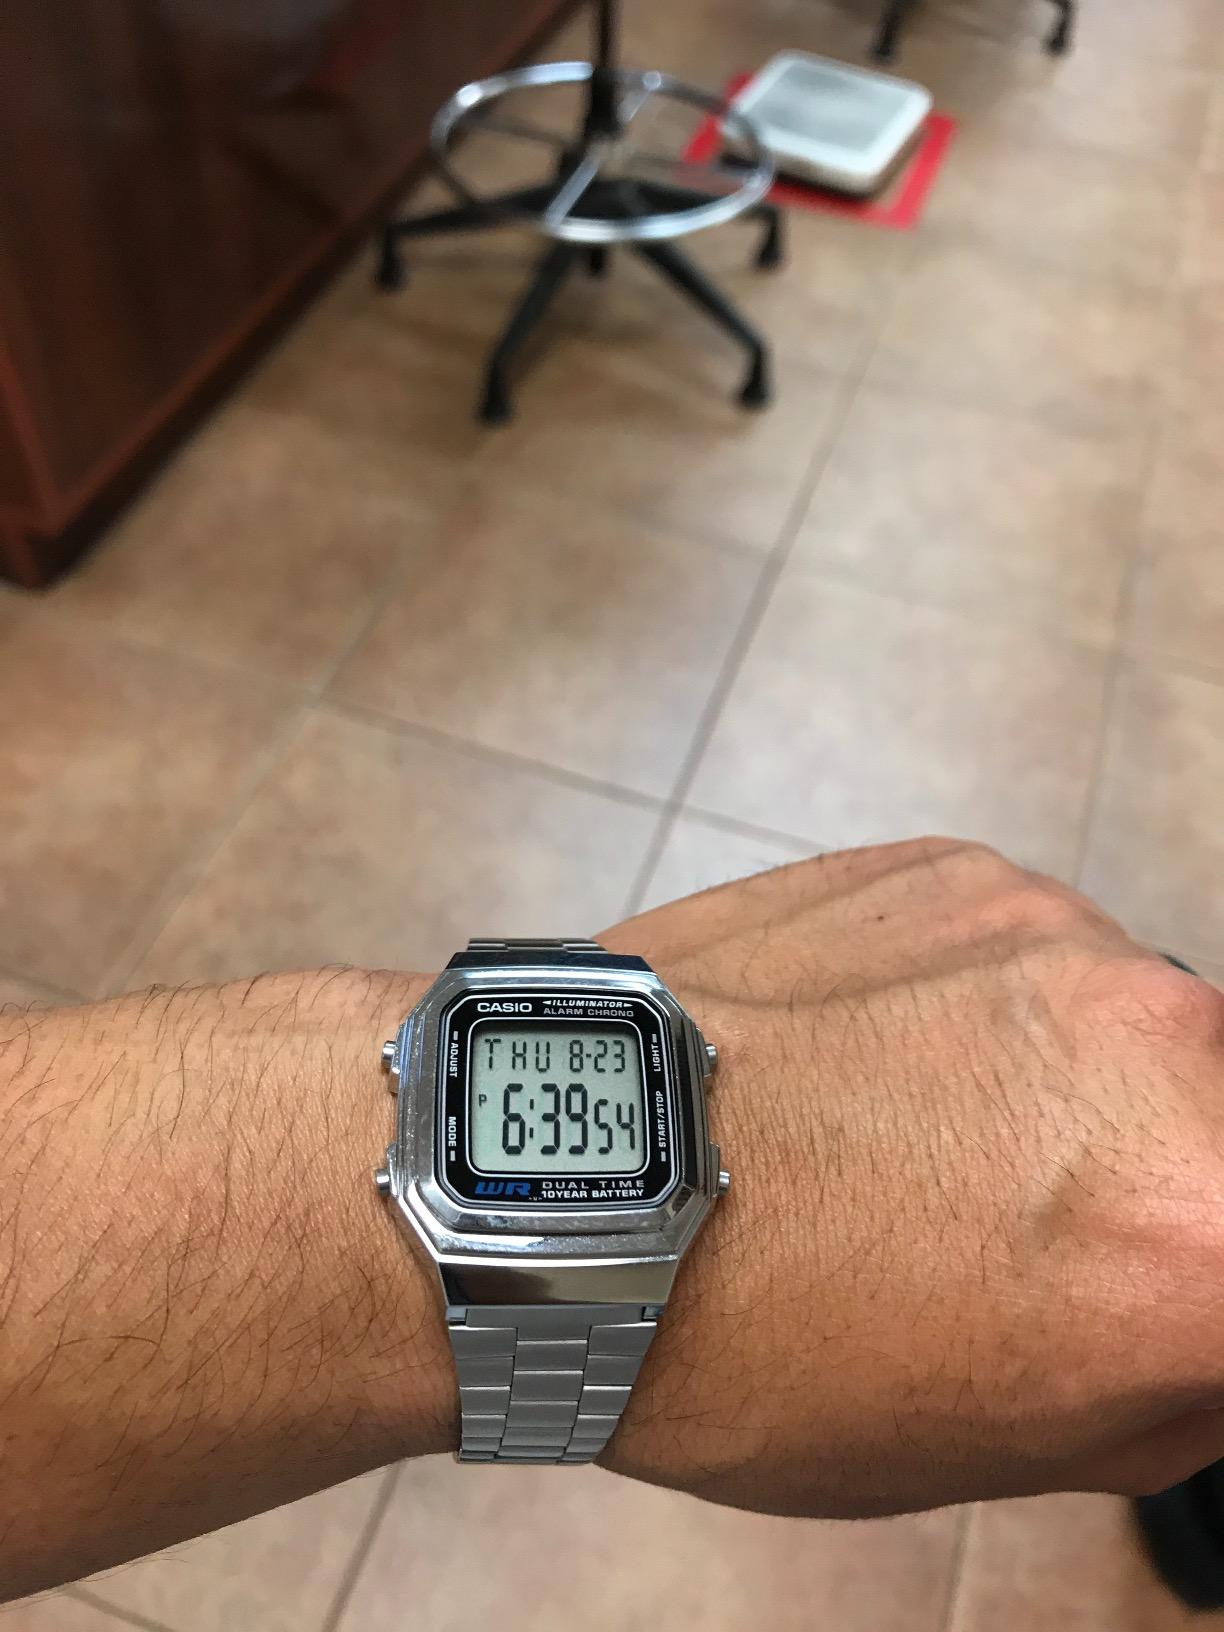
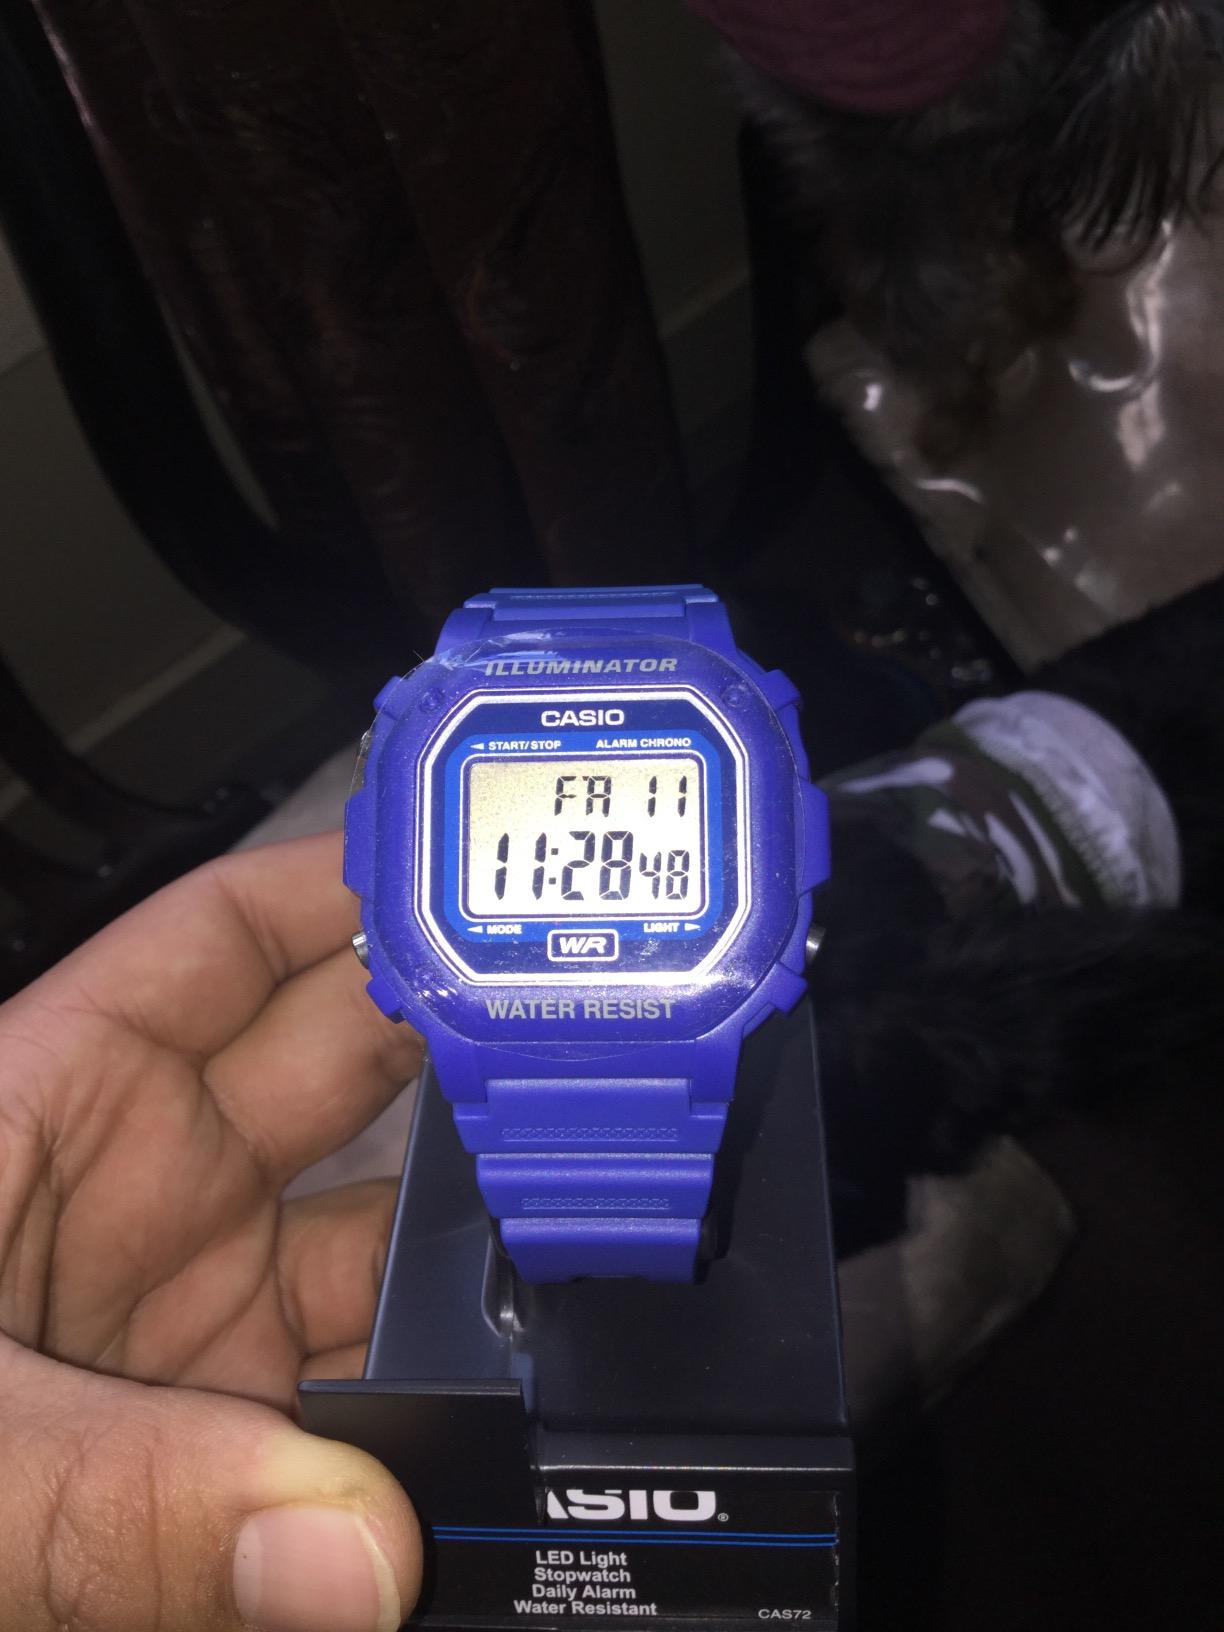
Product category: accessories_watch
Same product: no